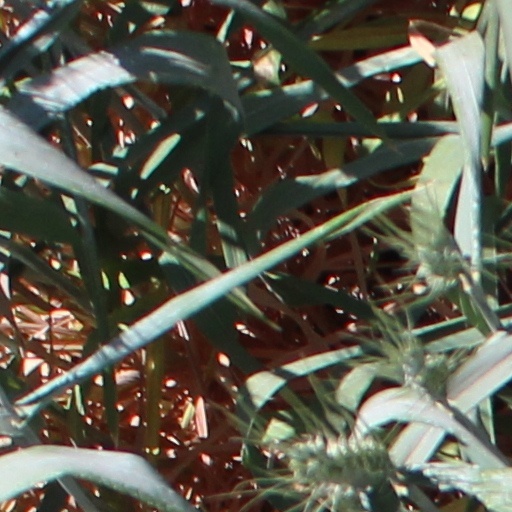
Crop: wheat